Toddington Manor, Gloucestershire

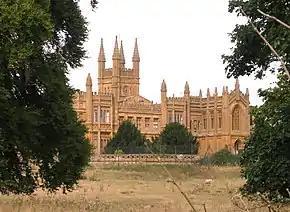
Toddington Manor

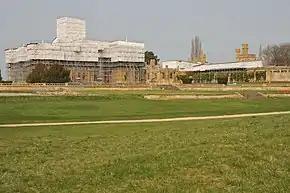
Toddington Manor clad in sheeting from 2006 to 2022

Toddington Manor is a 19th-century country house in the English county of Gloucestershire, near the village of Toddington. It is in the gothic style and was designed by Charles Hanbury-Tracy, 1st Baron Sudeley for himself and built between 1819 and 1840. Upon its completion, a volume on its architecture was published by John Britton (antiquary). It is a Grade I listed building.